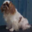
Label: dog